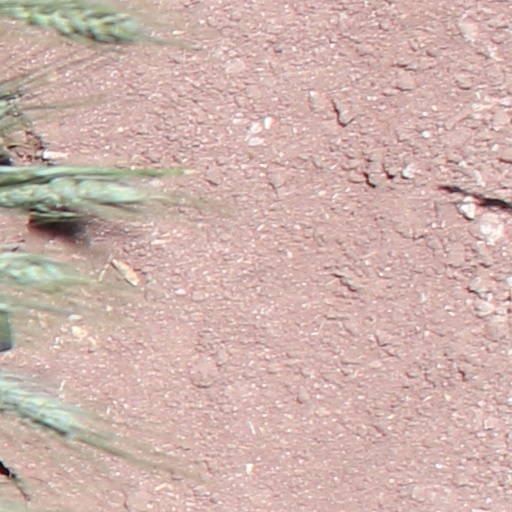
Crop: wheat